Koohrang

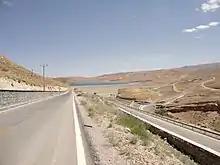
Semirom dam

The Koohrang (also known as Kouhrang and Kurang) is a river originating in the Zagros mountains of western Iran, which joins the Beheštābād river to form the Karun, Iran's largest (by volume) river. A series of tunnels (Kuhrang Tunnels) have been built since the 1950s to redirect some of the Kuhrang's water toward the Zayandeh River to meet the demands of increased population in Esfahan and Yazd provinces.